2012 Vintage Yachting Games

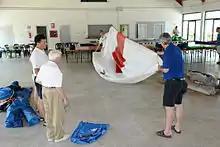
Stuart H. Walker (center) during Sail Measurement

Due to the fact of three locations: Bellano, Dervio and Santa Cecilia harbor, it was not possible to have the original planned fleet review. As alternative a fanfare followed by a long parade of sailors and organizers walked from the Dervio city hall to the Vintage meeting point near the waterfront. There the opening ceremony of the 2012 Vintage Yachting Games took place. Besides the Italian National Anthem two choirs of Italian Opera singers sung Va, pensiero from Verdi during the flag hoisting procedure. Furthermore, there were short speeches from The Vintage Yachting Games Organization, the representatives of Bellano and Dervio, the organizing clubs and the Italian Sailing Federation. Finally Alberto Barenghi, president of the International Flying Dutchman Organization and chairman of the Vintage Yachting Games supervisory board declared the games opened.